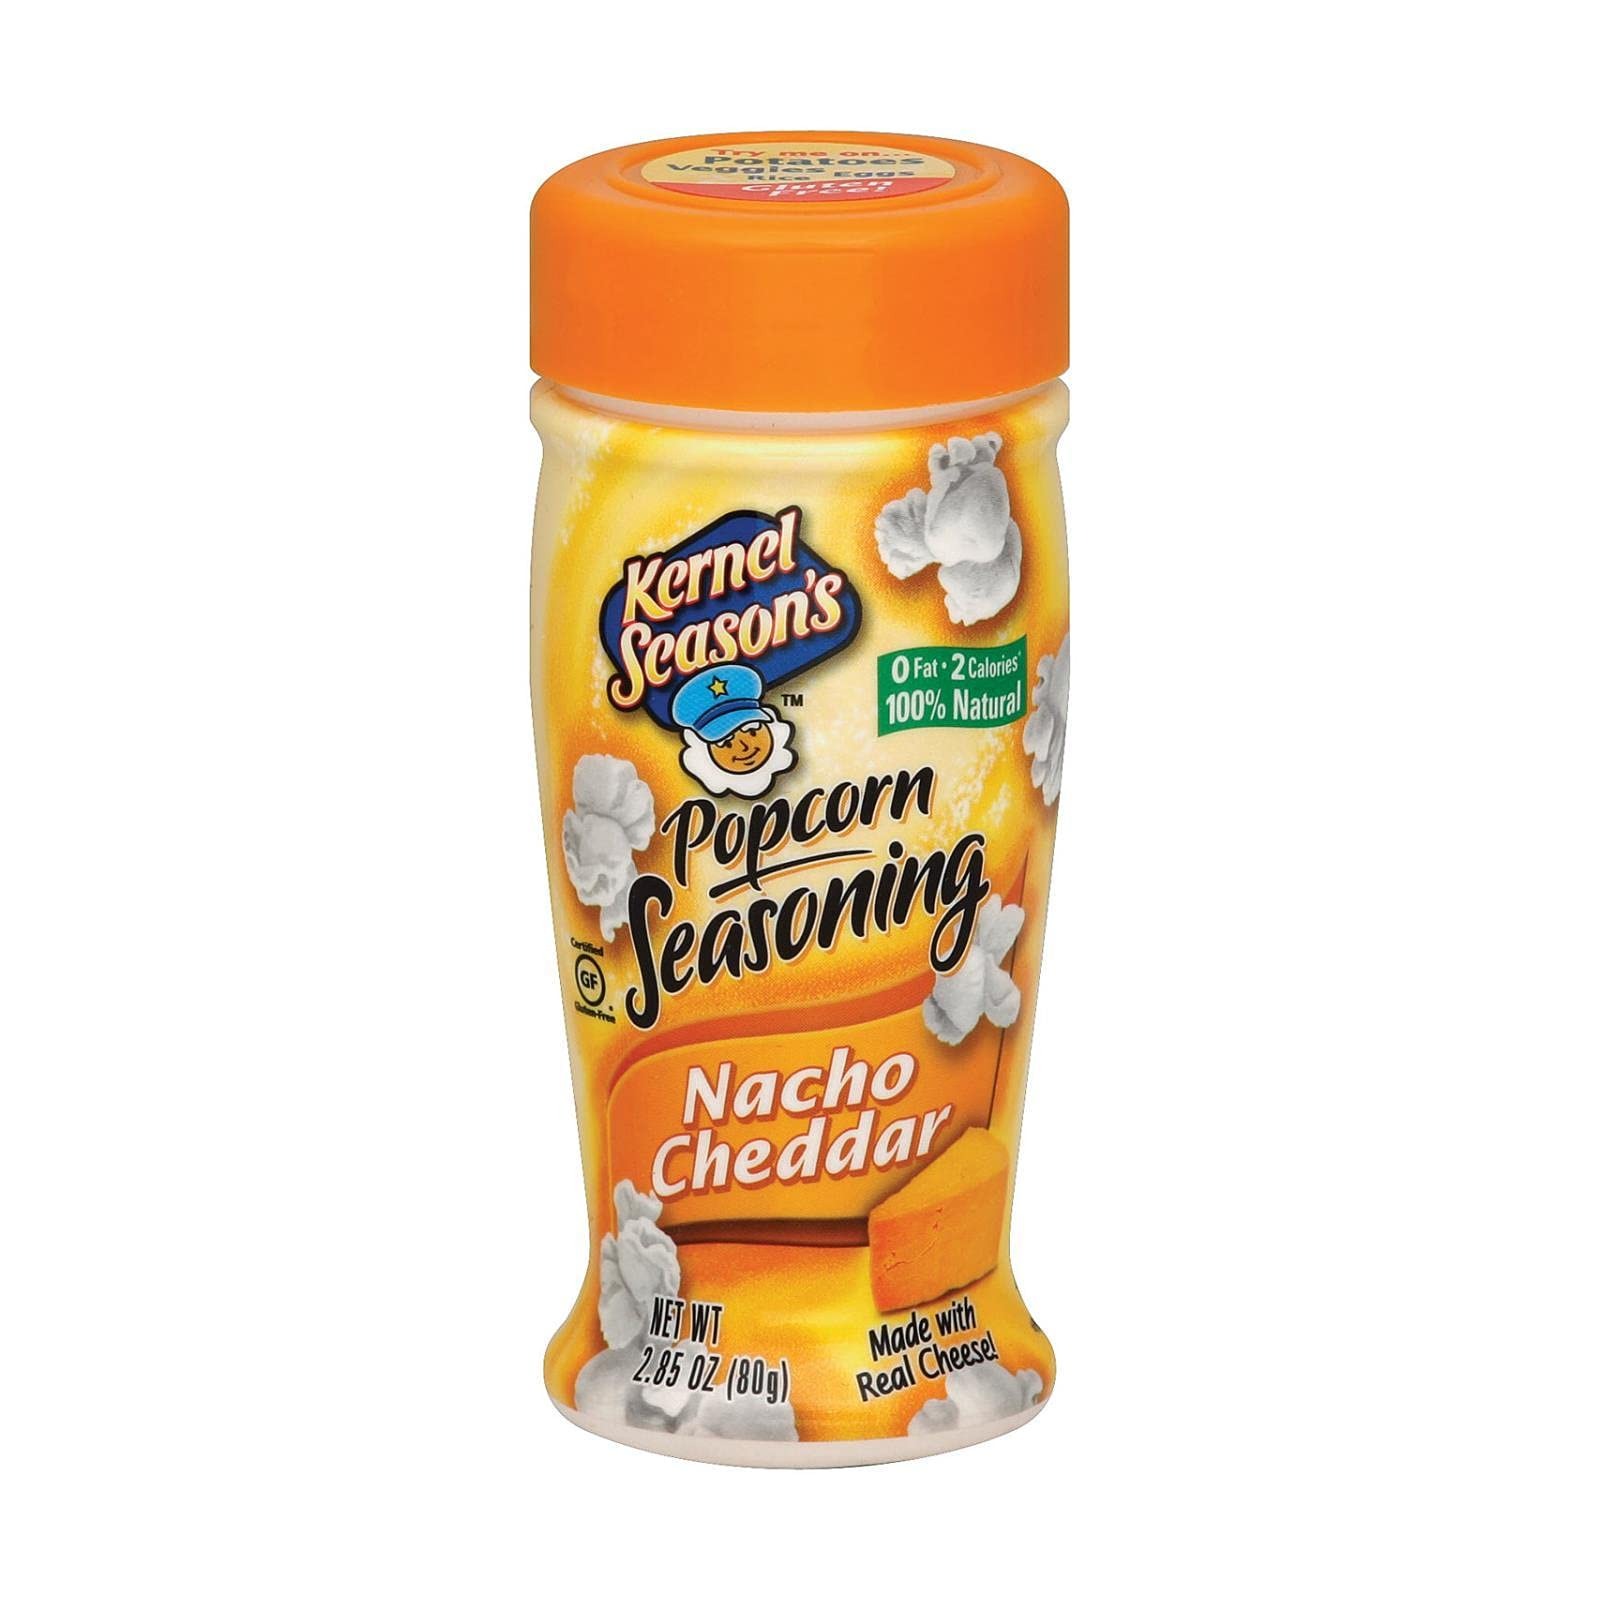
Item Name: Kernel Season's Nacho Cheddar Shaker, 2.85-Ounce (Pack of 6)
Value: 17.1
Unit: Ounce

Price: 7.81